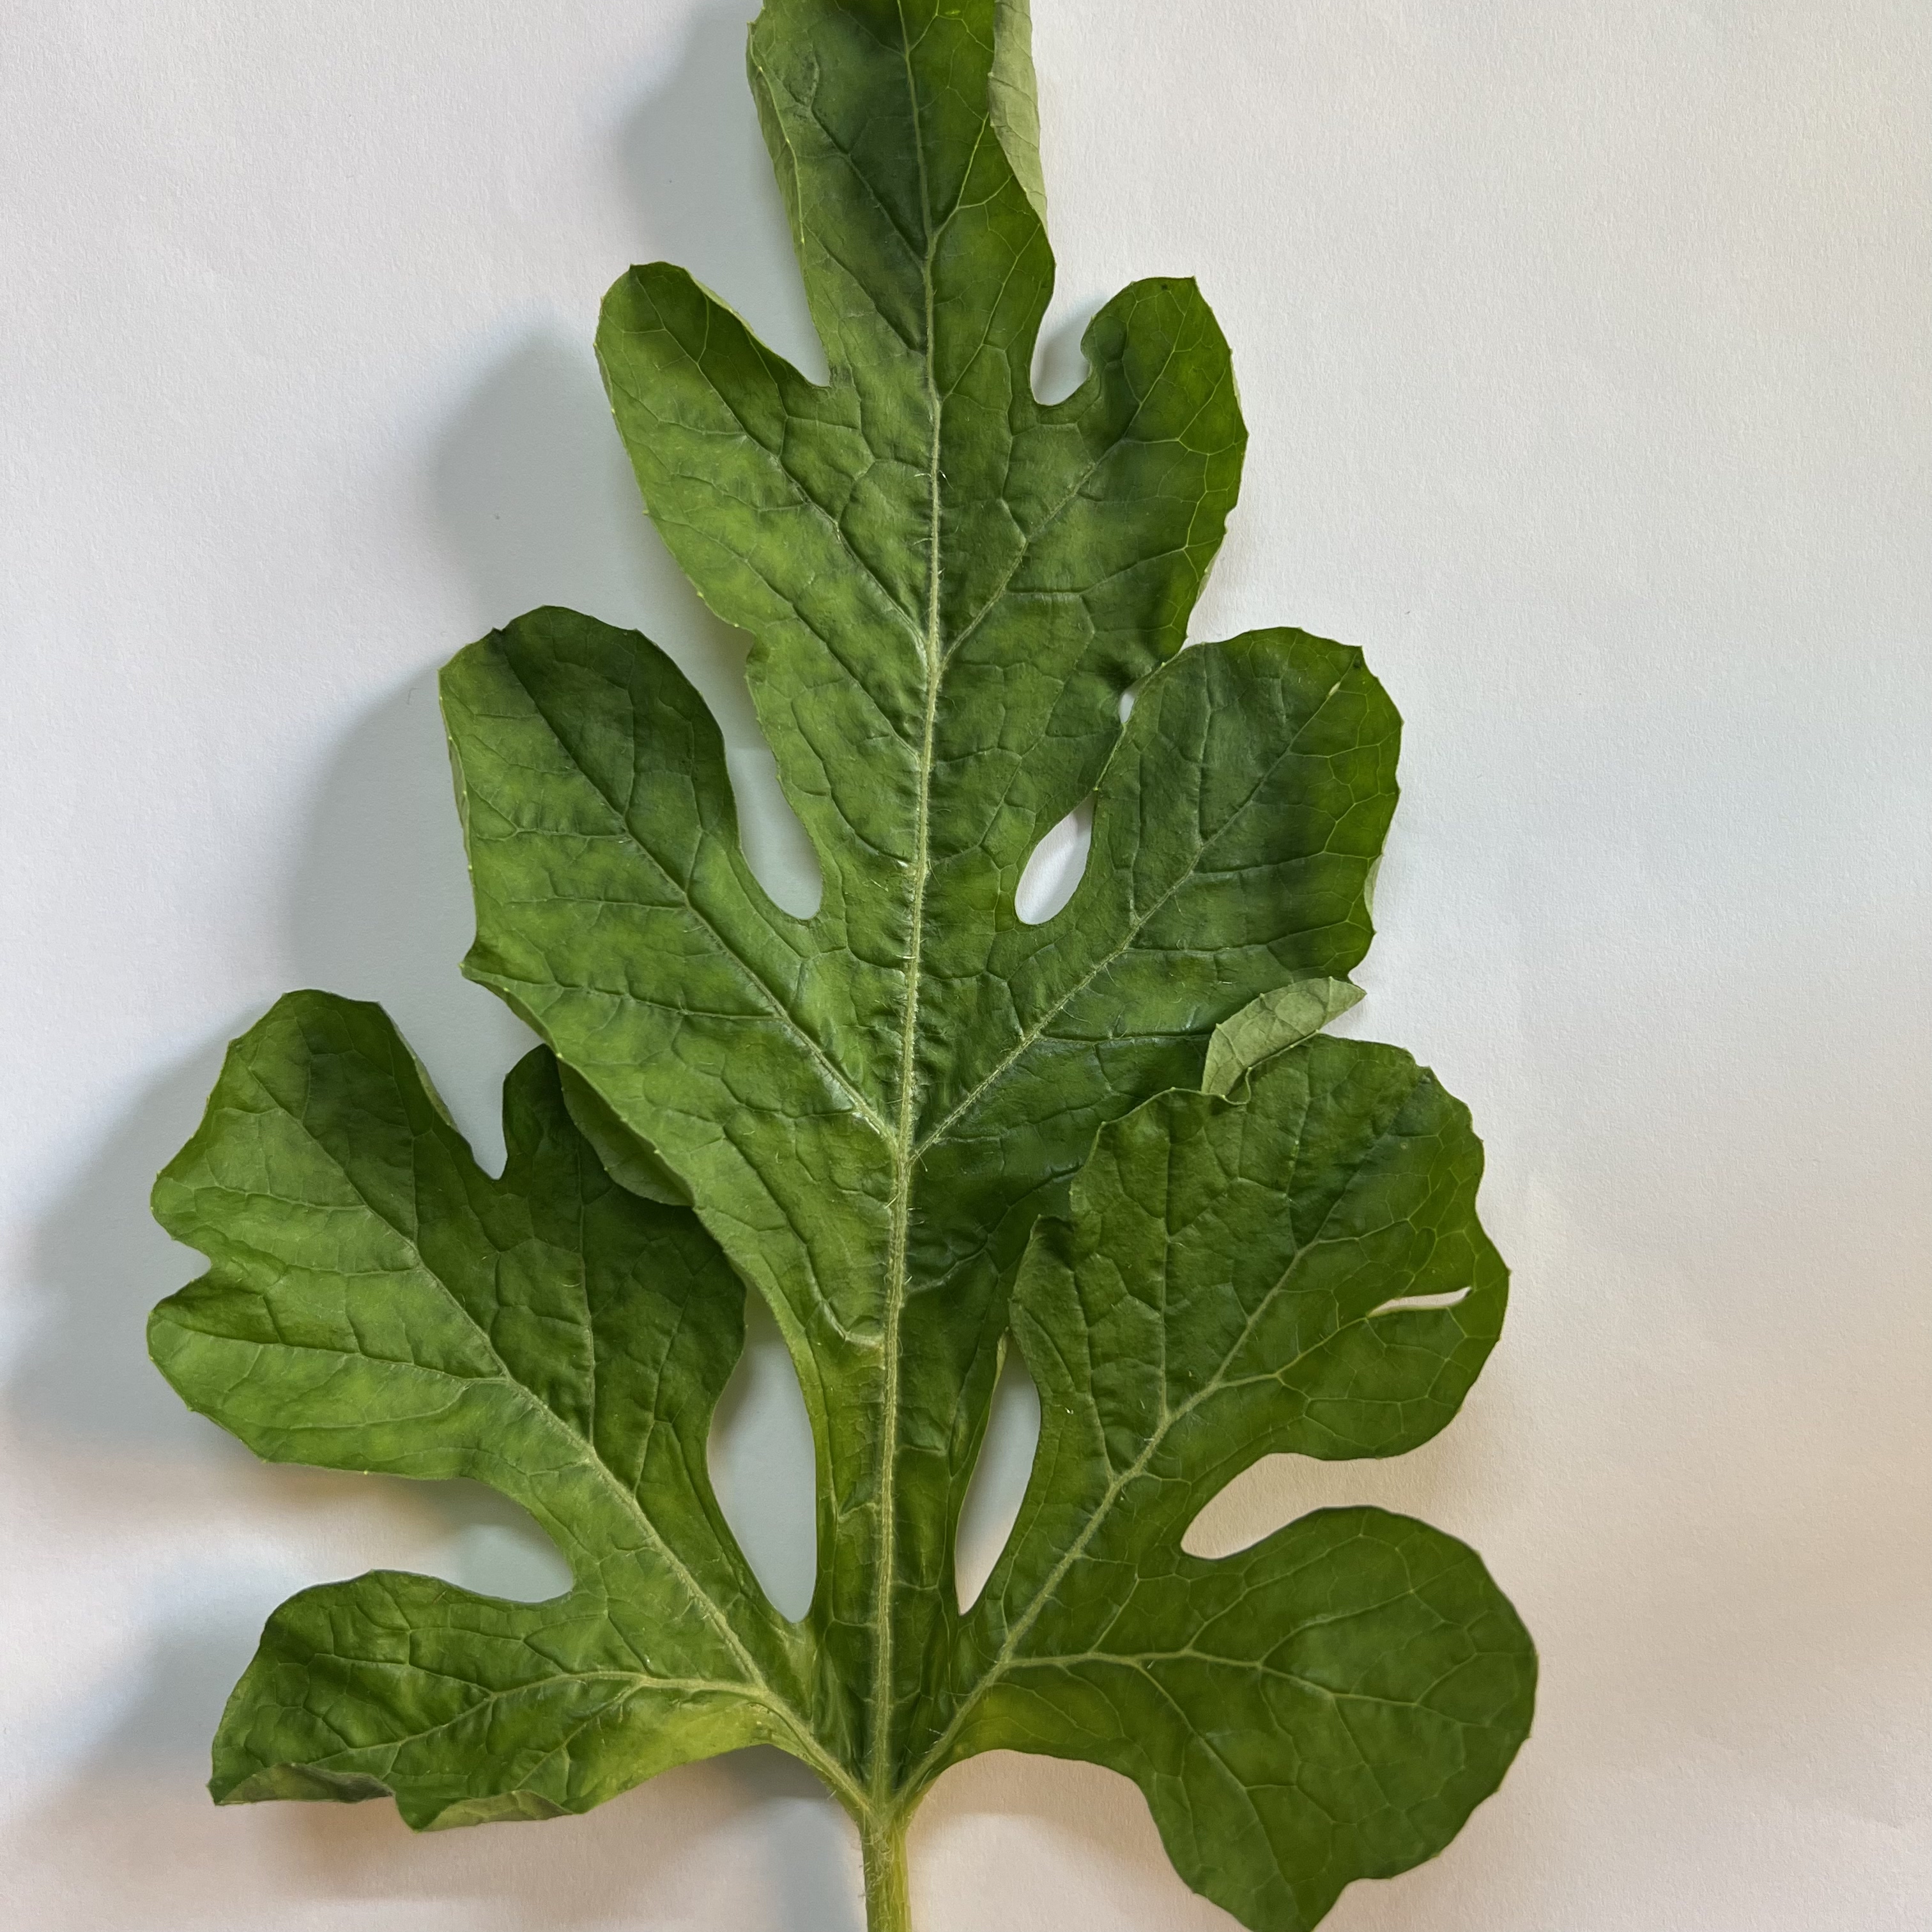
Label: Healthy